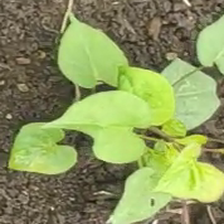
Weed species: Obscure_morning _glory(Ipomoea obscura)